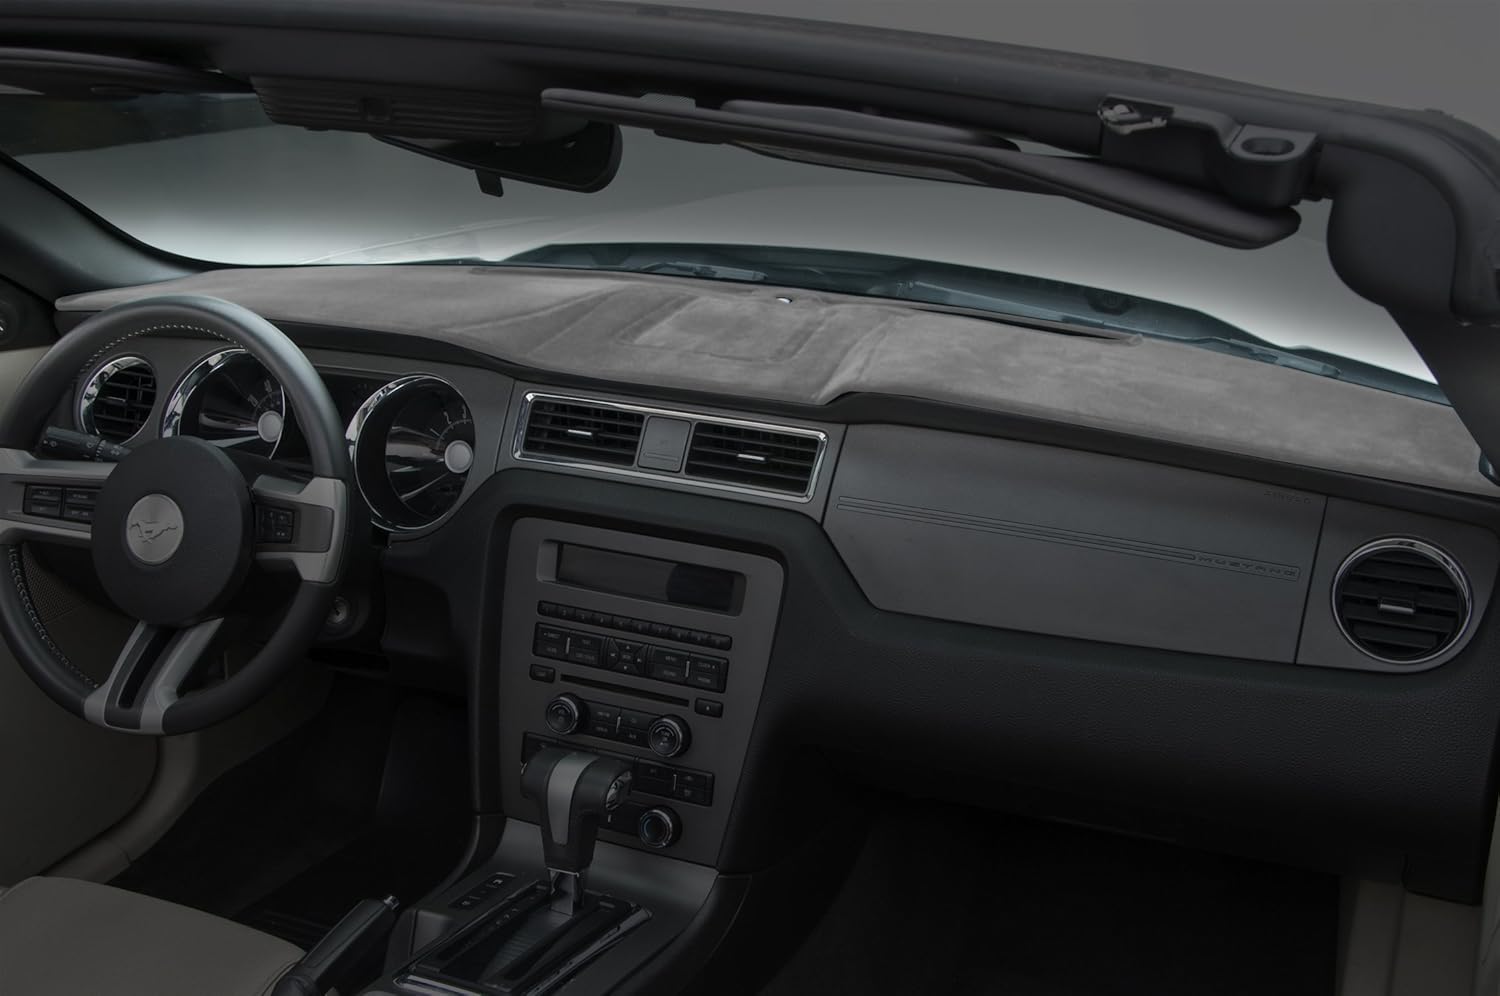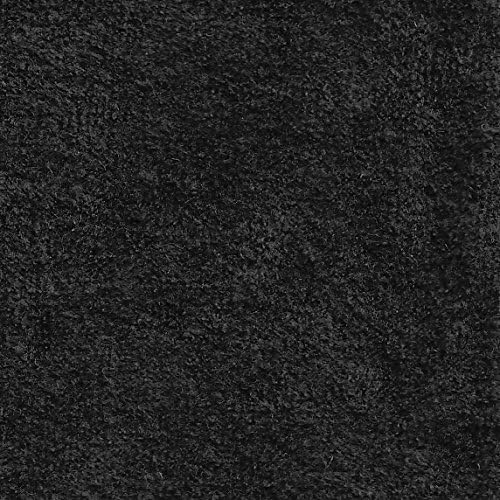
Coverking Custom Fit Dashcovers for Select Buick LaCrosse Models - Suede (Gray)
Category: Automotive
Amazon.com Constructed from faux suede for the durability of leather without the high price Cover Existing Damage or Prevent New Damage Whether you’re driving across the country or just parked at the office, damaging UV rays are attacking your dashboard and drying it out. The best line of defense against the inevitable cracking, fading and blistering is the Coverking Suede Dash Cover. Tailored for a perfect fit, the Coverking Dash Cover delivers complete coverage for maximum protection against the sun. Plus, Dash Covers help keep your cockpit cooler on warm summer days. As rugged as the sun is bright, your Coverking Suede Dash Cover is made from a faux suede material for the durability of leather without the high-end price.. It comes in a wide array of color options to match or accent your interior, and it installs fast with Velcro™. A Superior Fit Coverking's true Custom Dash Covers are made-to-order specifically for your vehicle. Every pattern is designed specifically for your make, model, year, and options. We have no ‘one size fits all’ dash covers. Your dashboard has been analyzed by Coverking engineers using state-of-the-art 3D scanning equipment. The custom pattern is tested for precise fit and durability. You are guaranteed a great fit with Coverking's Dash Cover. Perfectly Engineered Modern vehicle dashboards are complex, with subtle curved shapes, trays, cupholders, sensors, airbag cutouts, and other considerations. It is common for dashcover manufacturers to take a short-sighted approach to the pattern design, and make a mediocre fitting pattern. Addressing the curves, sensors and cutouts results in a significant amount of time designing the pattern and later cutting and sewing the Custom Dash Cover in production. Because of this, many Custom Dash Cover manufacturers cut corners and produce a Custom Dash Cover which covers sensors, cupholders, and doesn't address some of the contours of the dashboard. At best, this produces a poor fit. At worst, it is a dangerous hazard which can prevent automatic headlights from functioning and airbags from deploying. With a full time staff of professional pattern makers and advanced computer aided design (which was pioneered in the custom auto accessory field be Coverking 25+ years ago), Coverking has the tools to assure a consistent, perfect fitting Custom Dash Cover. All Coverking Custom Dash Cover patterns are CAD designed from the original vehicle dashboard using sophisticated software. The process of making a Custom Dash Cover pattern takes upwards of 2 weeks but results in a perfect compliment to the original vehicle's dashboard. All cutouts, sensors, cupholders and airbag openings are studied and the Custom Dash Cover is designed not to interfere. Easy to Install Installation is simply aligning the cover on your dash and using the included Velcro™ attachments in valleys or wherever your cover needs to be secured. After a few days in the sun, your Custom Dash Cover will lay as designed and blend into your interior. Warranty & Satisfaction Guarantee Custom Dash Covers come with a standard 1-year warranty against any defects in workmanship and materials. If a product fails under normal use during the warranty period, Coverking will repair or replace the product.
Features: The exact configuration of your dashboard cover is with Combo Sensor And Speaker Cut-Out Center | Made from fine Suede material for a luxurious finish and durability | The Suede material is fade resistant, is easy to clean, and creates a durable cover for protecting your dash from cracks, spills, stains, or other damage | Custom tailored to your specific make, model, year, and configuration and constructed using a zig-zag stitch, which allows the cover to hug the contours of the dashboard surface | Cover protects against extreme heat from the sun and damaging UV rays as well as reduces dangerous glare while driving | Mounts securely with velcro for easy installation and includes a 1 year limited warranty against defects